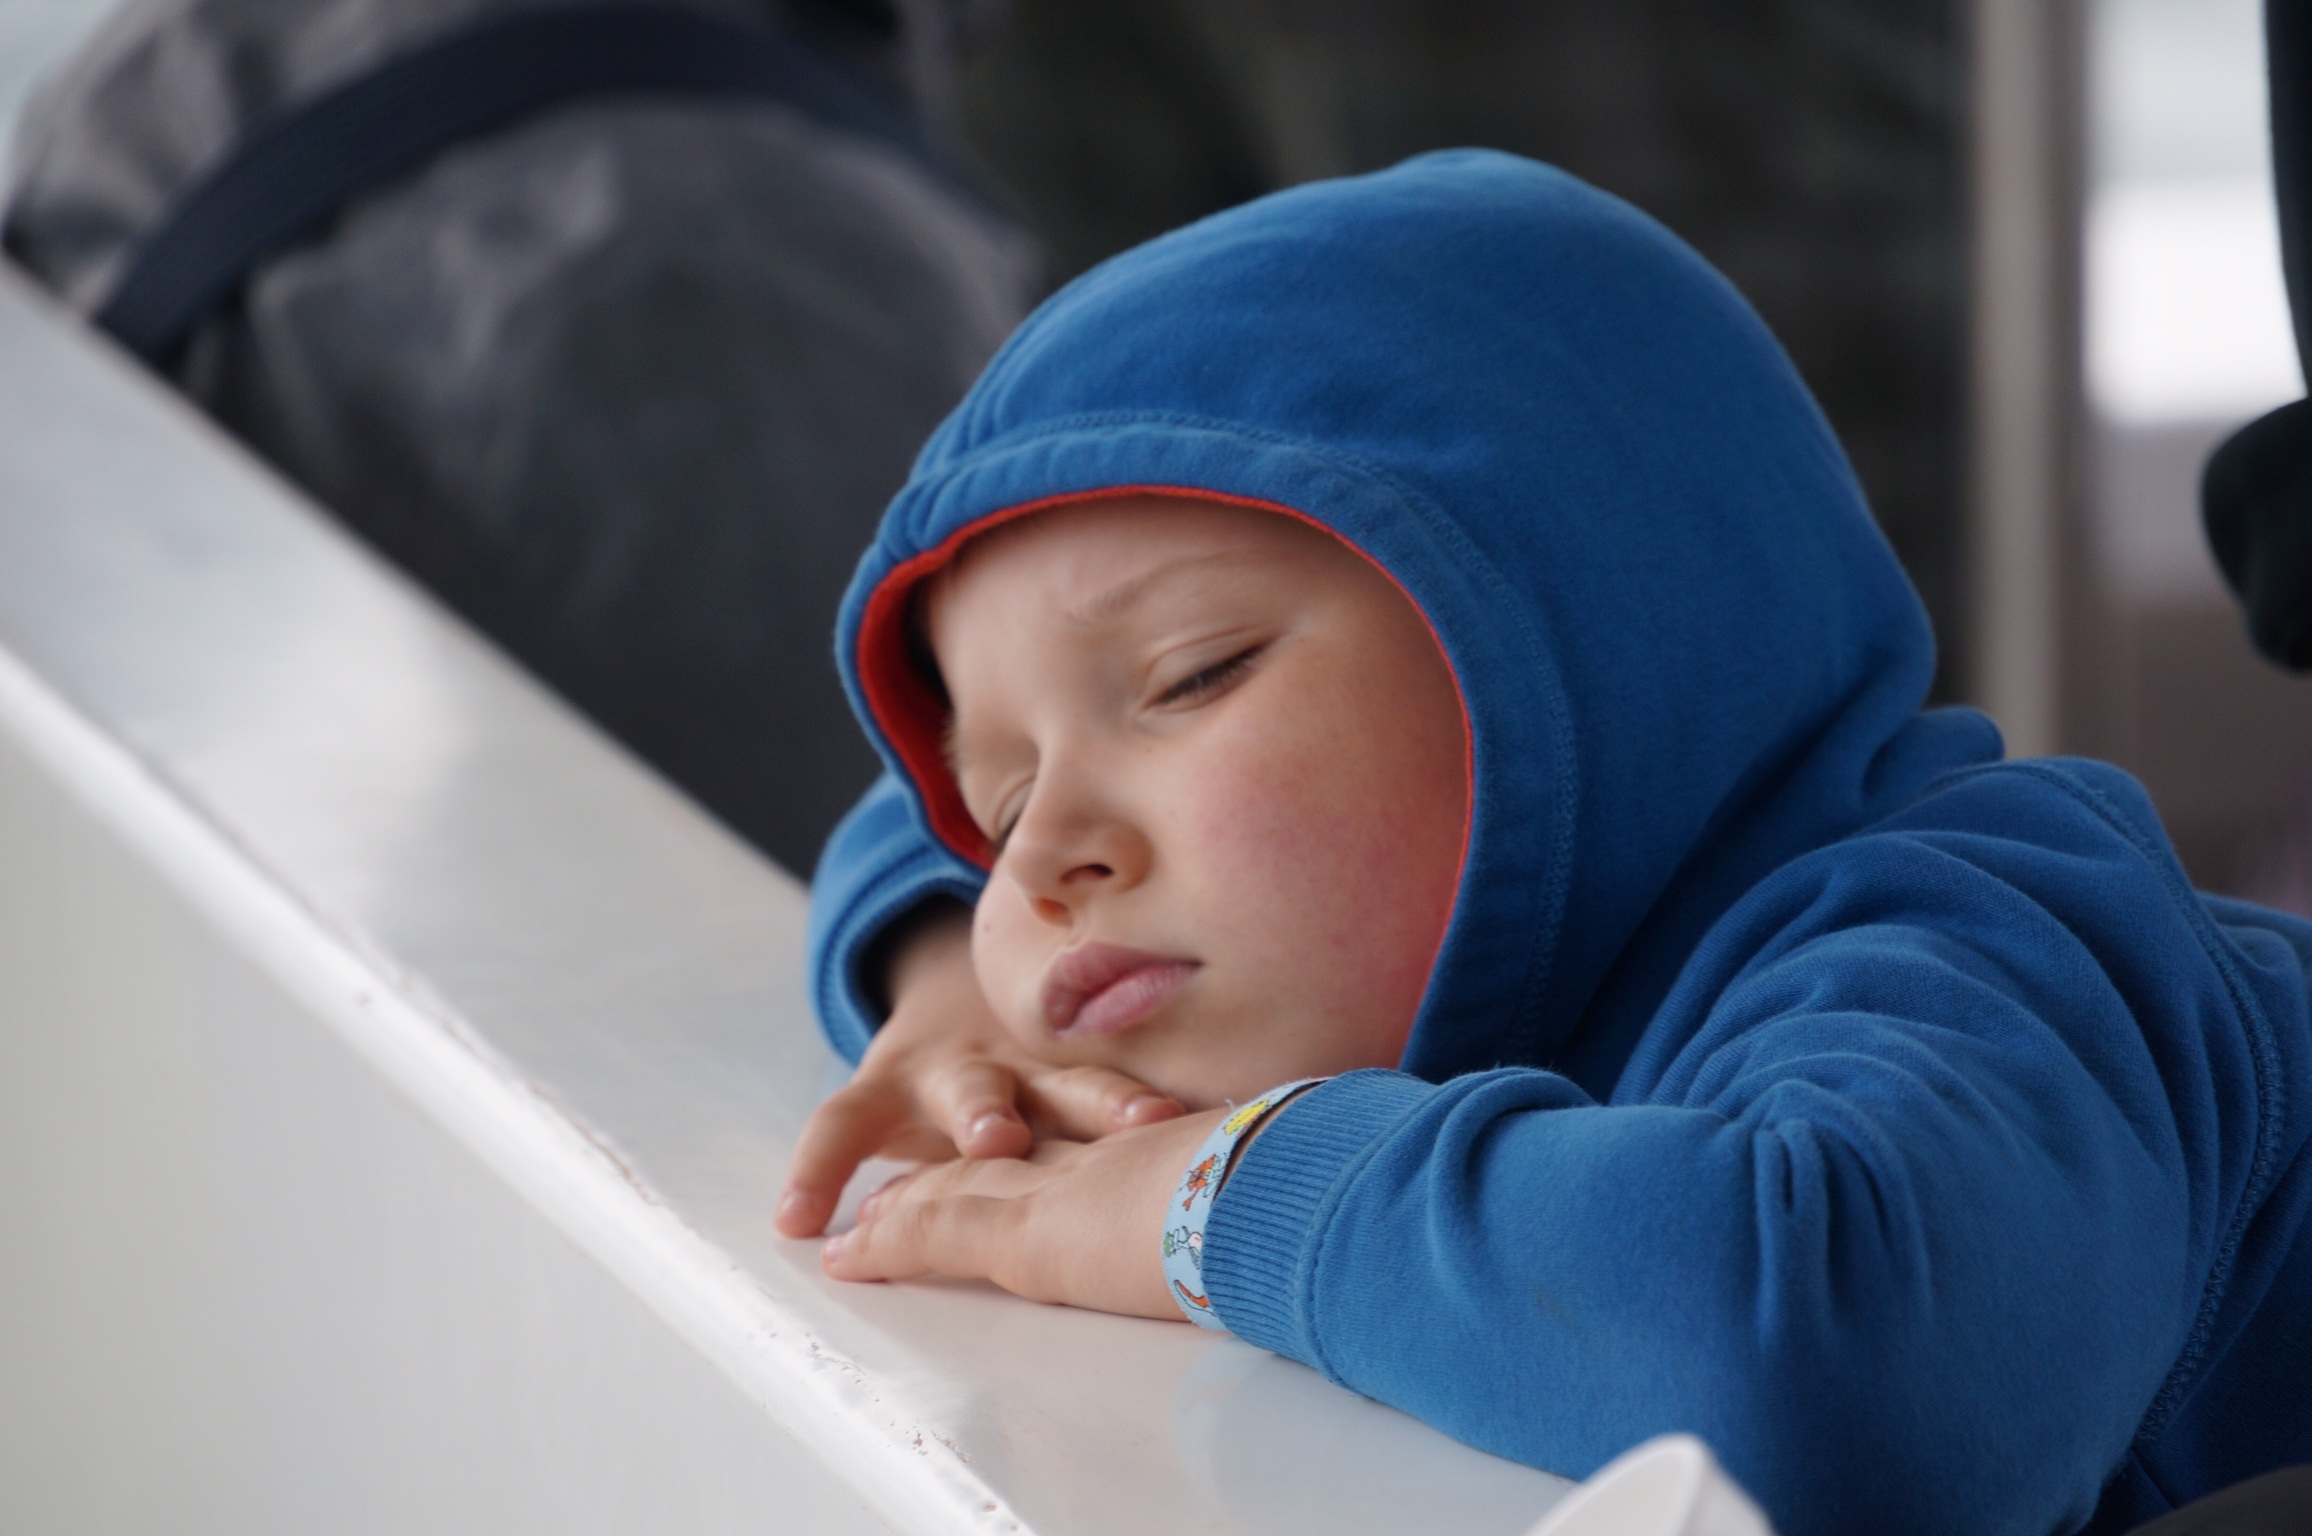
person, male, portrait, sitting, child, blue, face, sleep, infant, toddler, head, skin, portrait photography, human positions